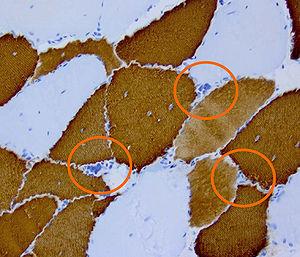
La dystrophie myotonique de Steinert ou maladie de Curschmann-Steinert ou encore dystrophie myotonique de type I, est une maladie génétique autosomique dominante, à pénétrance incomplète et marquée par l'anticipation, qui affecte plusieurs organes : le squelette, les muscles lisses, l'œil, le cœur, le système endocrinien et le système nerveux central.